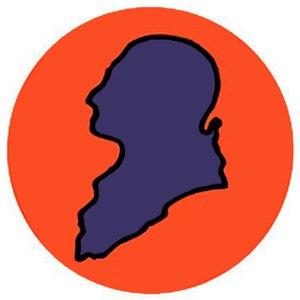
La 11ᵉ division d'infanterie est une division de l'armée américaine active lors de la Première Guerre mondiale et la Seconde Guerre mondiale.